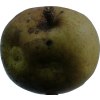
Label: pear